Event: Nepal Earthquake
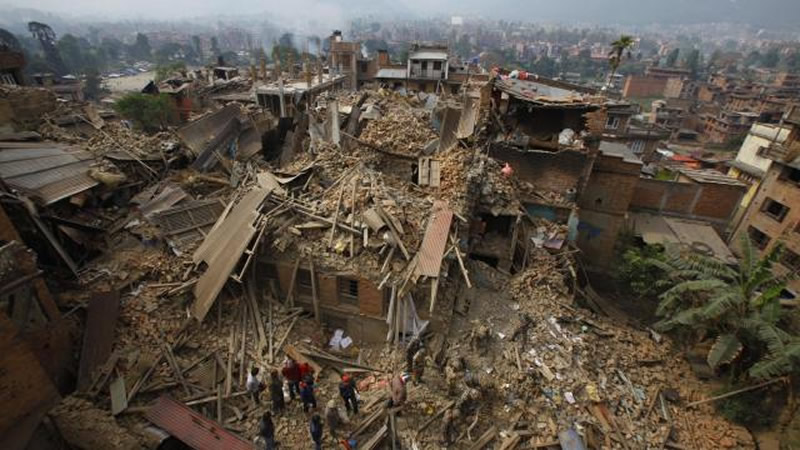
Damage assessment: damage